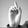
ASL letter: D